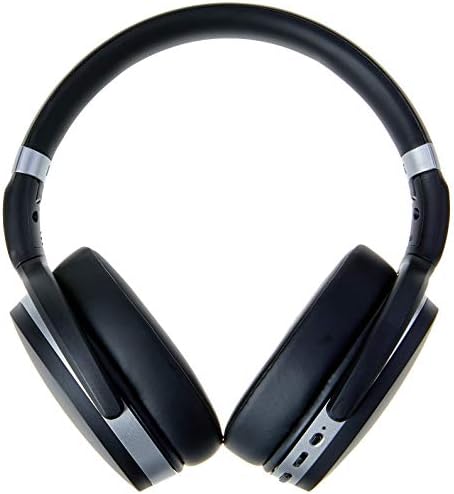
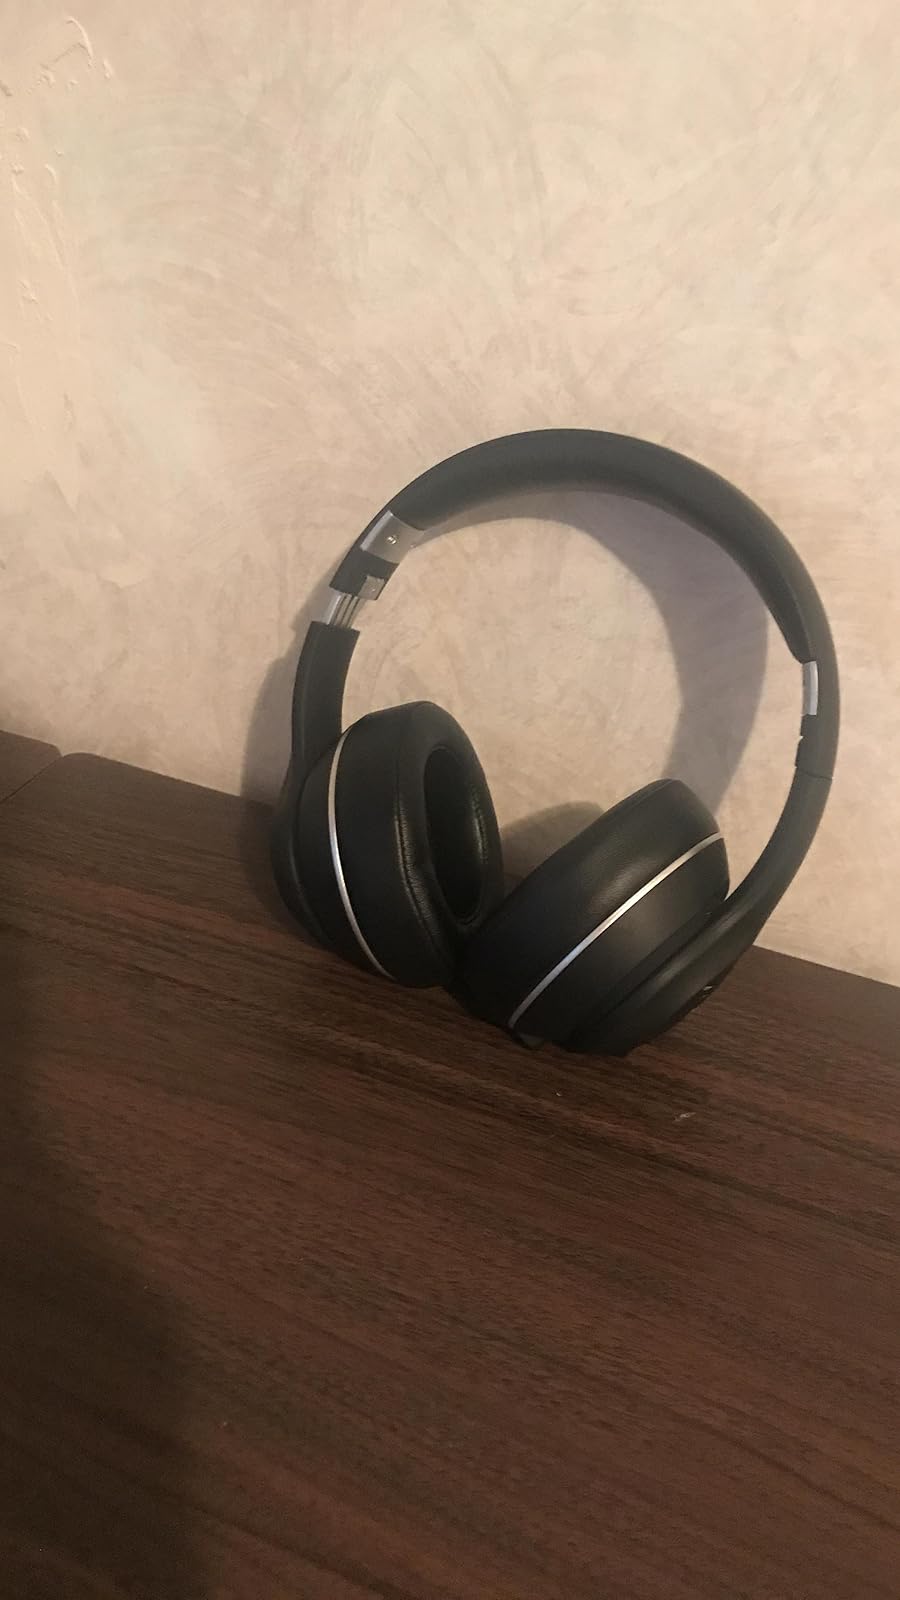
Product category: headphones
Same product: no